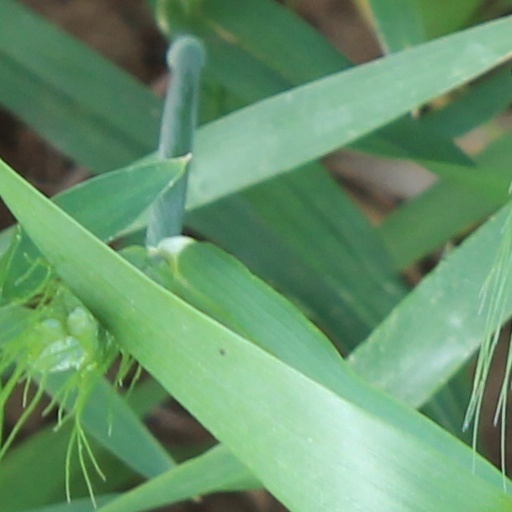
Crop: wheat